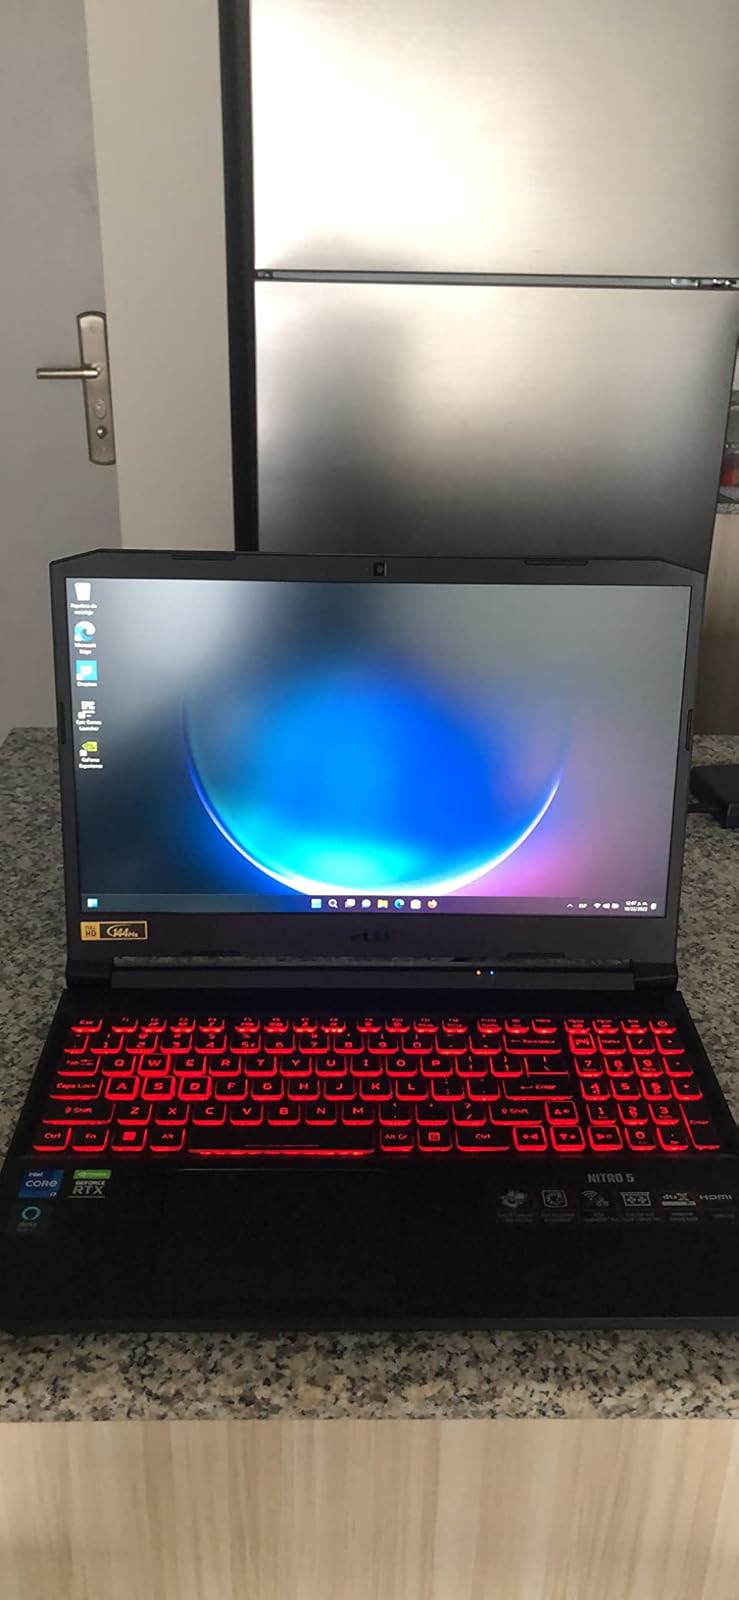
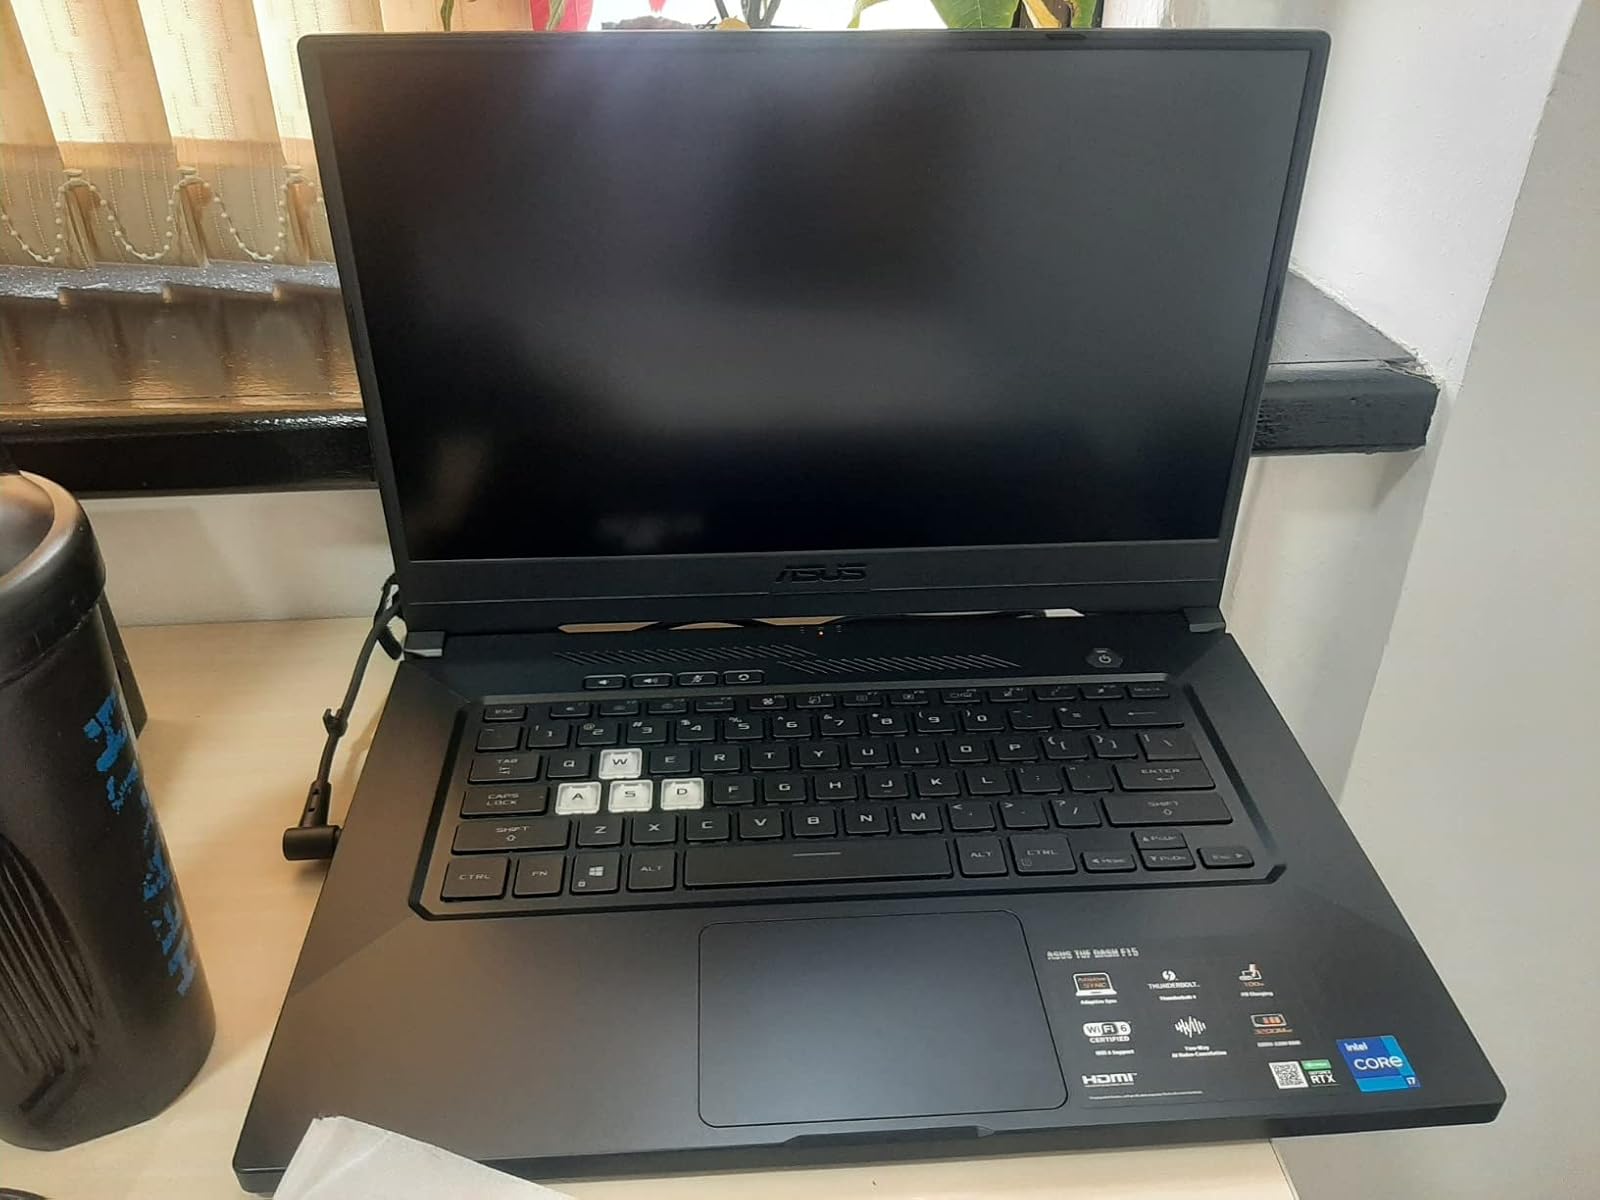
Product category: laptop
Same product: no